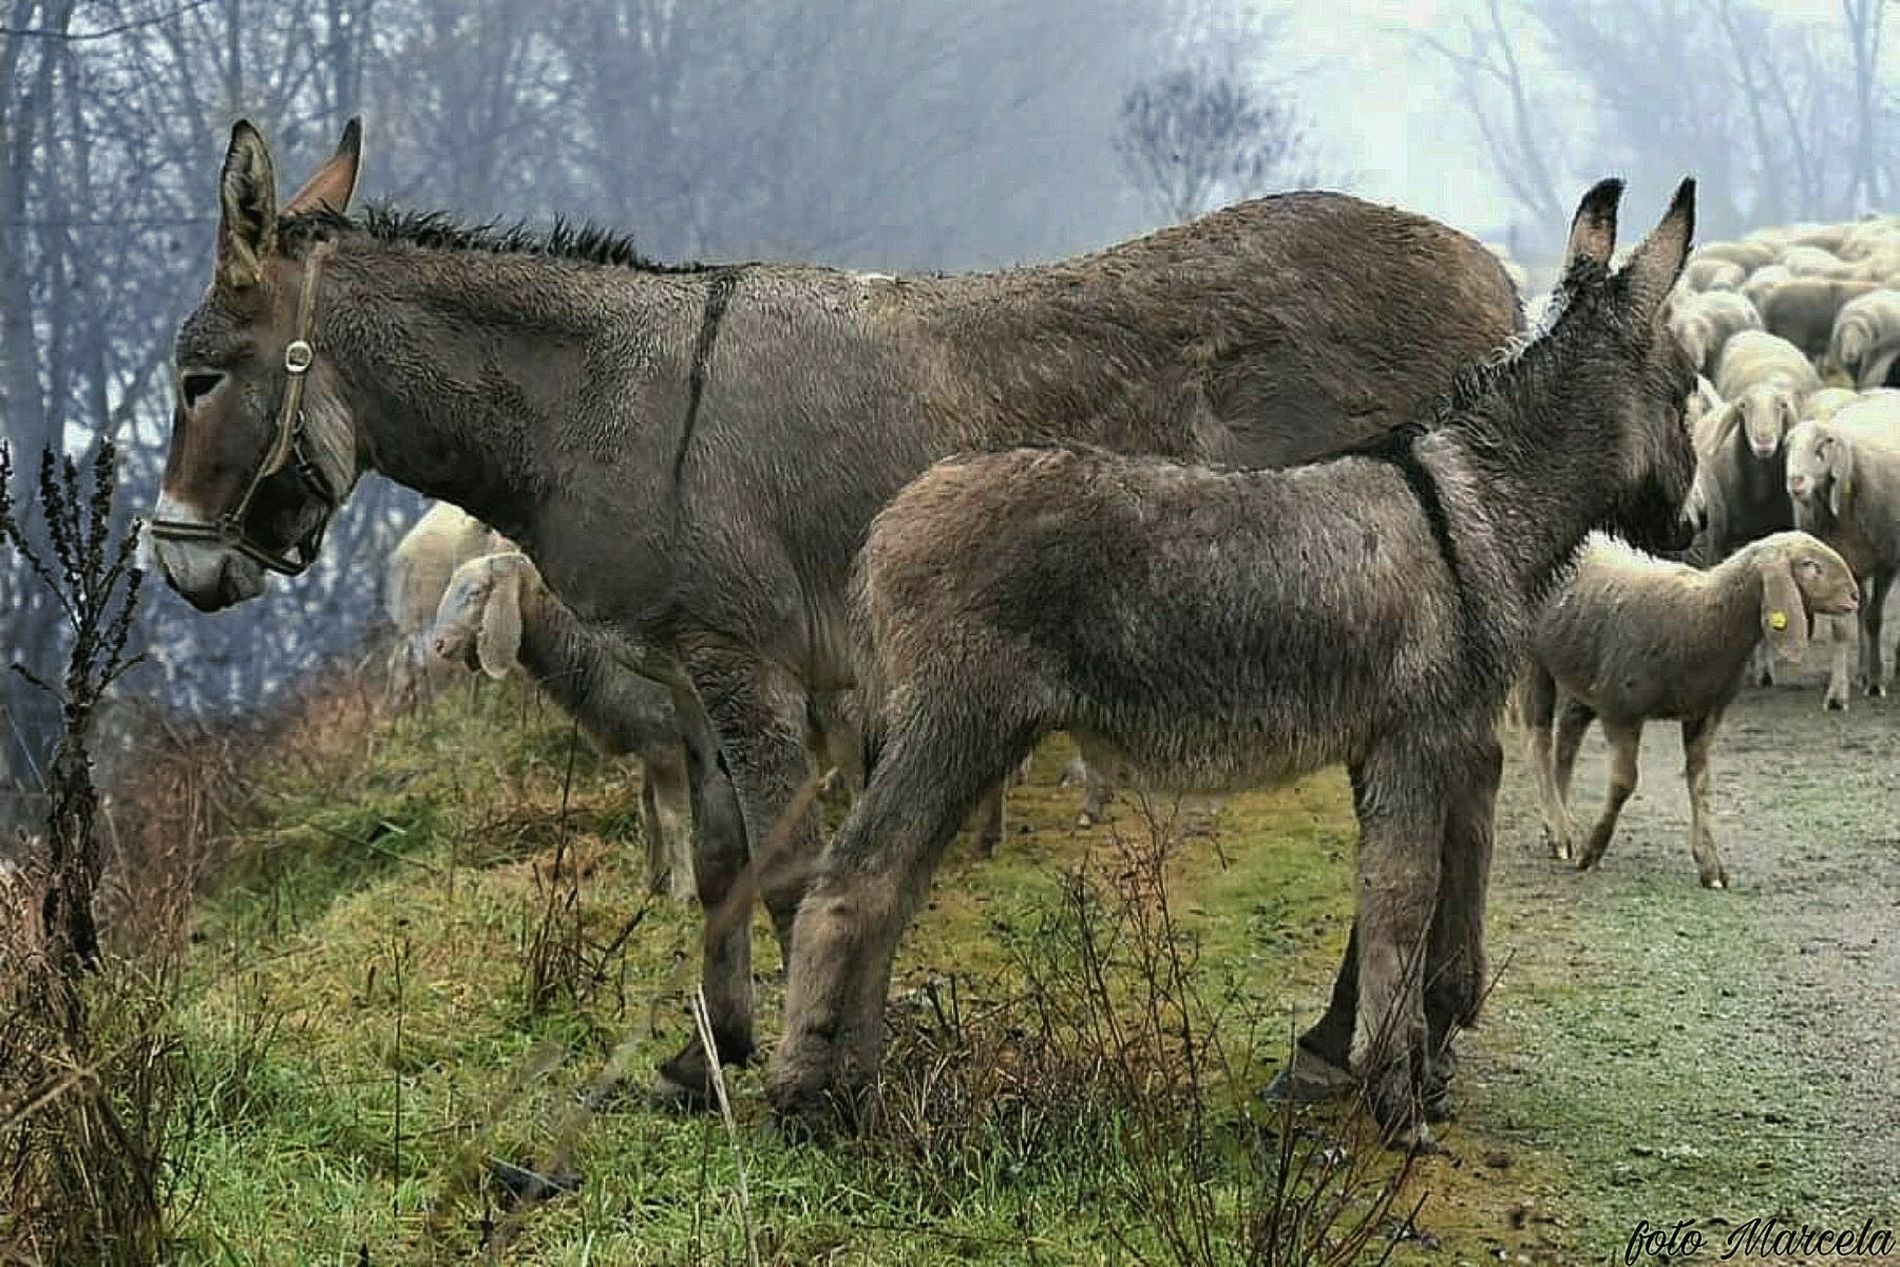
Donkeys and Sheep
the shot captures two donkeys standing next to each other but in the opposite direction, while there's a flock of sheep behind them, they're in a foggy atmosphere.
this documentary style shot was taken at eye level to make the viewer immerse in the scene, focusing on two donkeys one is bigger than the other, with a flock of sheep behind them, the mood is calm and the color palette is earthy.
Labels: Animal, Livestock, Mammal, Sheep, Donkey, Horse, Kangaroo, Outdoors, Nature, Donkeys, Sheeps